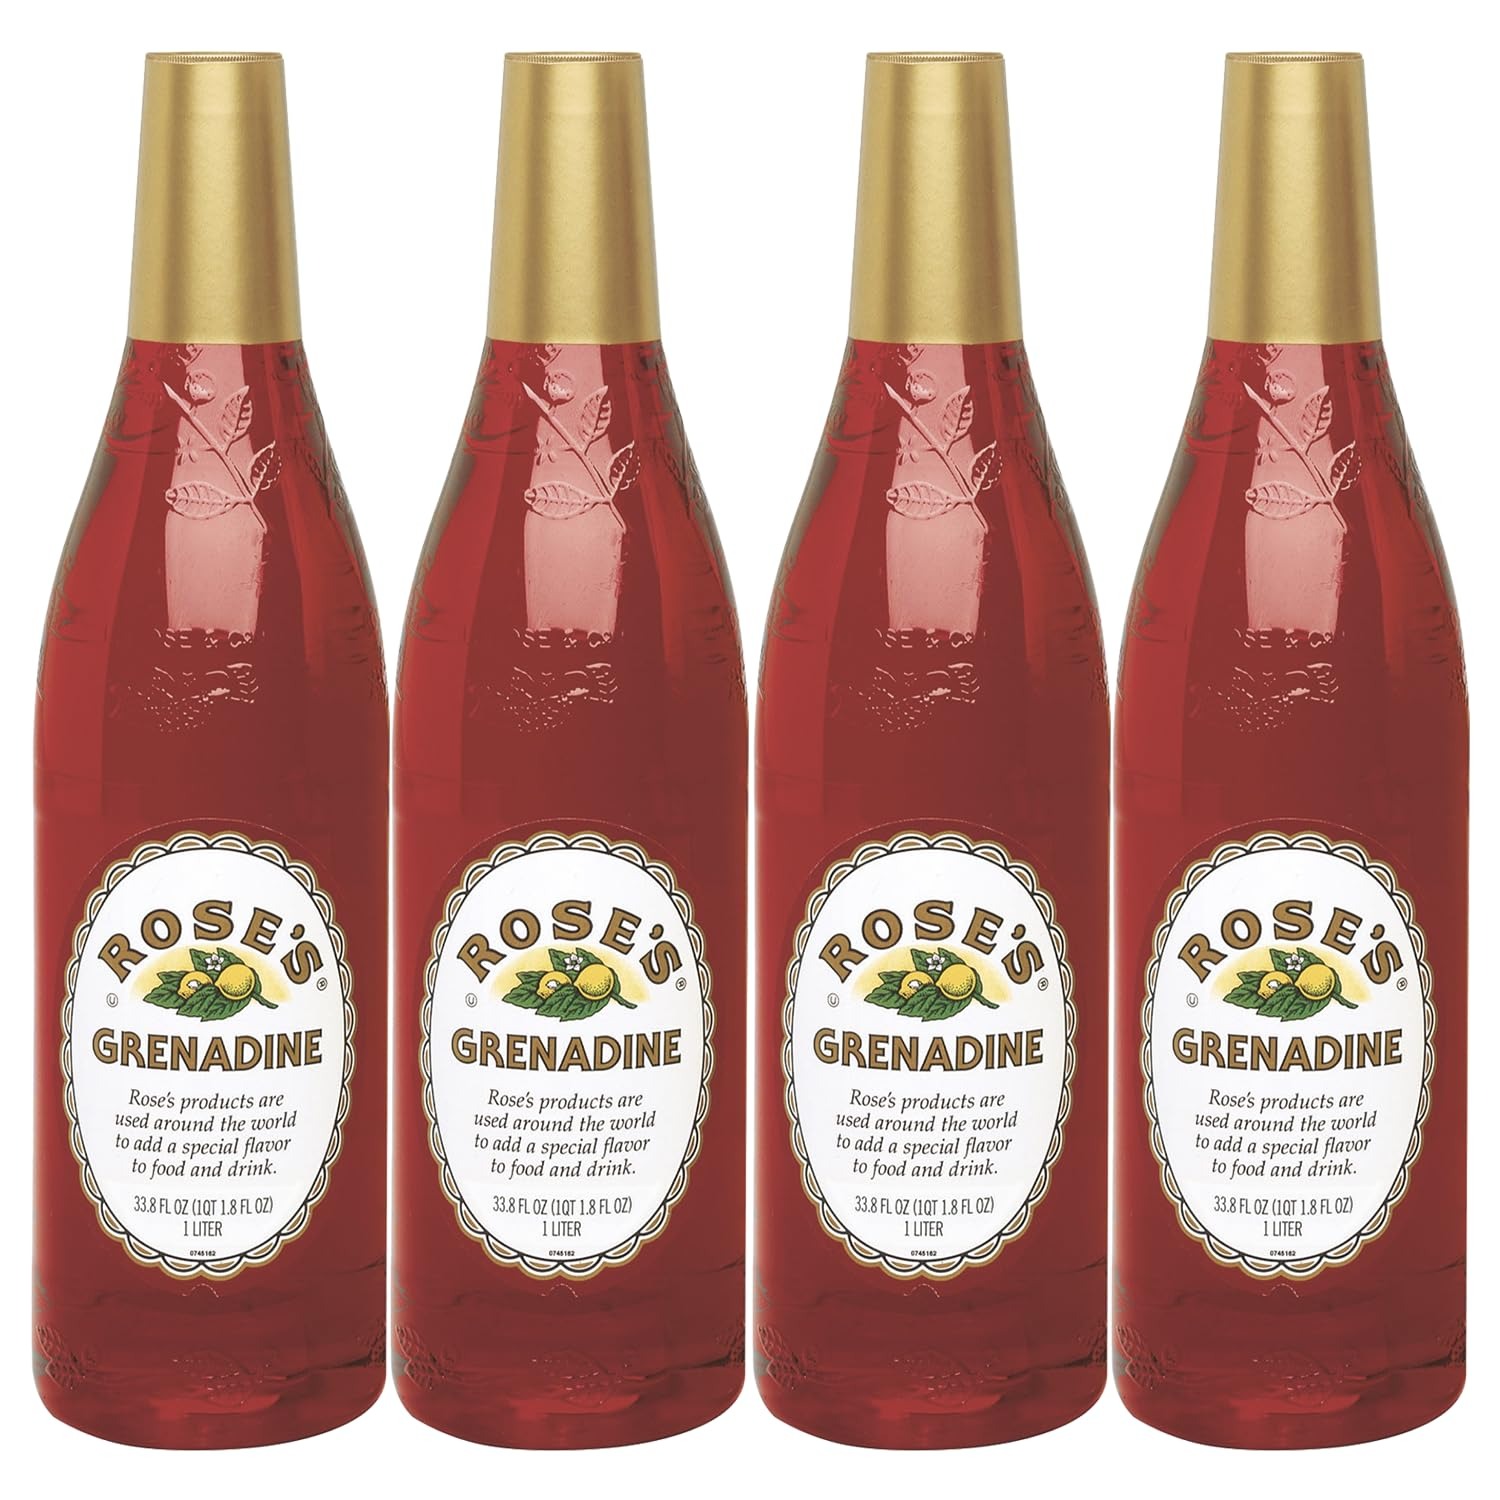
Item Name: Rose’s Sweetened Grenadine Syrup 1 Liter Bottle | Perfect for Cocktails, Beverages, and Mixers
Bullet Point 1: Grenadine: A rich, pomegranate flavor, sweetened for perfect mixability in your favorite cocktails and spirits. It's also an ideal addition to non-alcoholic drinks, adding both a vibrant splash of color and delicious flavor.
Bullet Point 2: Trusted for Over a Century: Rose’s has been the go-to brand for premium mixers for more than 100 years, earning the trust of bartenders and cocktail enthusiasts alike.
Bullet Point 3: Exceptional Quality: Renowned for its consistent, high-quality mixers, Rose’s ensures your cocktails are always perfectly balanced and flavorful.
Bullet Point 4: Versatile Flavor Range: Available in a variety of flavors, including Lime, Grenadine, Peach, Blueberry, Sweet and Sour, Strawberry, and Simple Syrup, to complement a wide array of cocktail recipes.
Bullet Point 5: Perfect for Classic & Modern Cocktails: Whether you're mixing timeless drinks or creating new concoctions, Rose’s mixers add a touch of excellence to every beverage.
Value: 34.0
Unit: Fl Oz

Price: 52.98